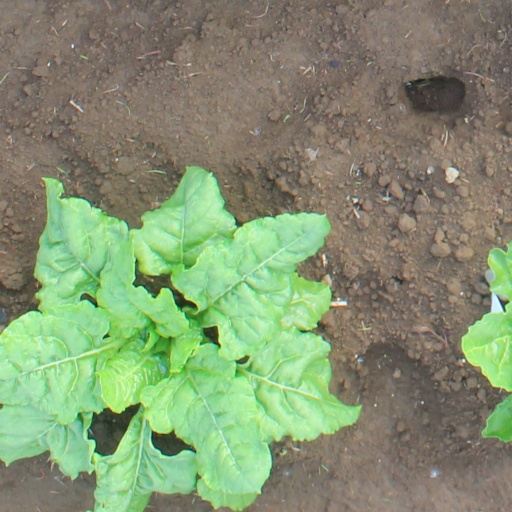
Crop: sugar beet